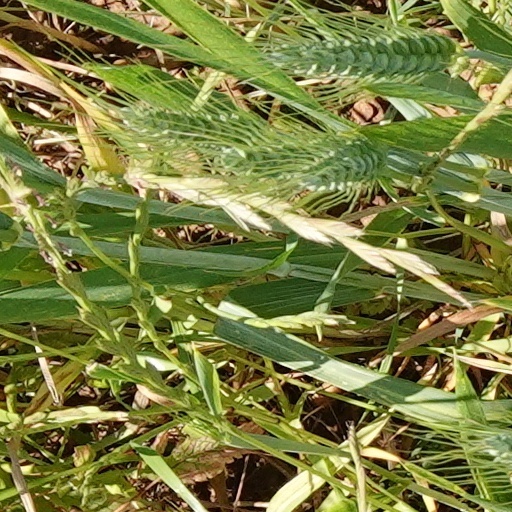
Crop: wheat